Tom Daley (baseball)

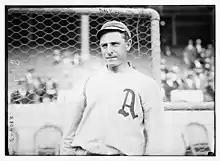
Daley at the Polo Grounds in 1913.

Thomas Francis Daley (November 13, 1884 – December 2, 1934) was a professional baseball player. Daley played for multiple teams during his career. He played for the Cincinnati Reds in 1908, the Philadelphia Athletics in 1912 and 1913, and the New York Yankees in 1914–1915.